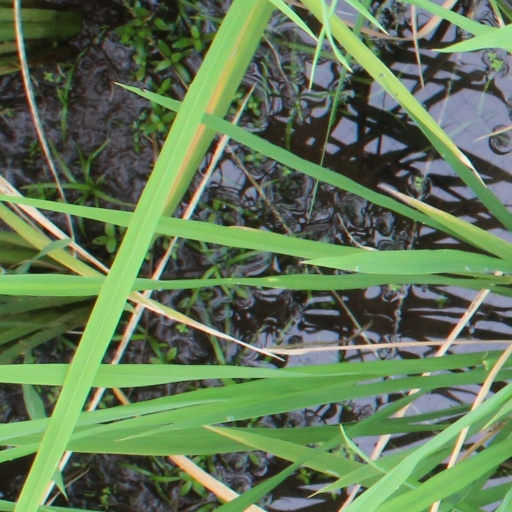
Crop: rice